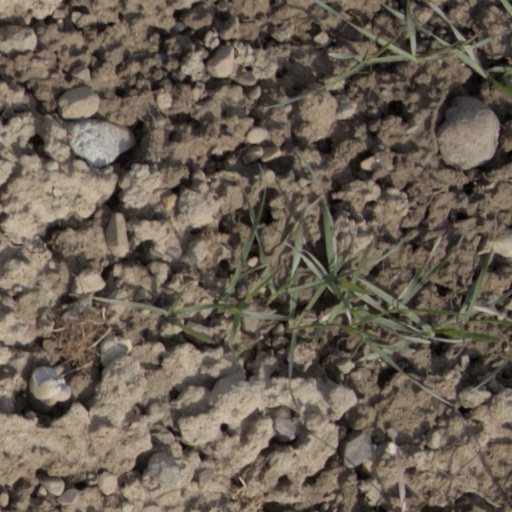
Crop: wheat